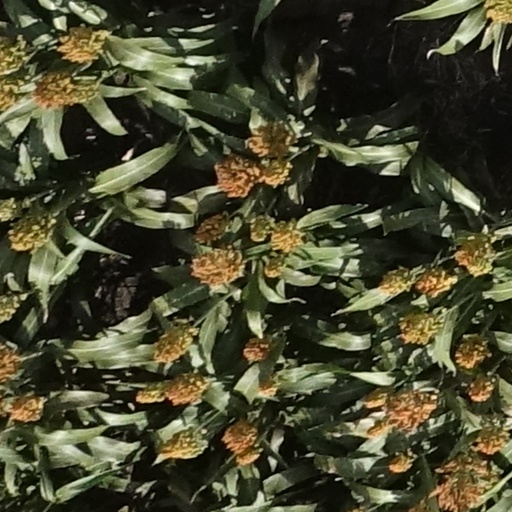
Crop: sorghum